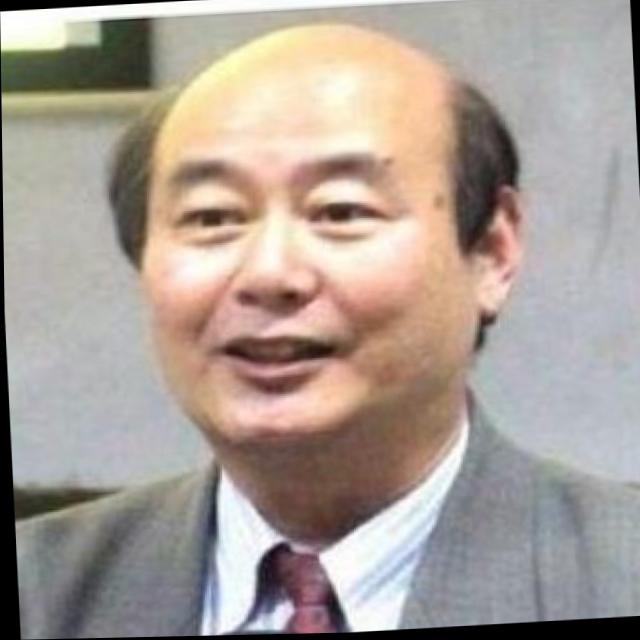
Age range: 45-64